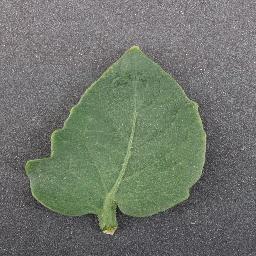
Label: Tomato___healthy